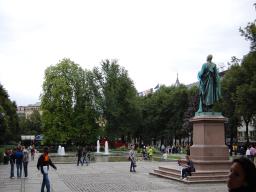
Label: Background_without_leaves